Alliant Energy Center

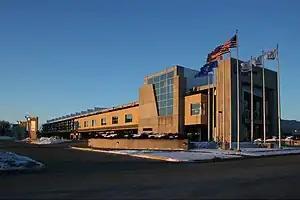
Exhibition Hall at the Alliant Energy Center

Exhibition Hall, on the Alliant Energy Center campus, has of exhibit space. This building hosts conventions, trade shows, consumer shows, meetings and conferences. Completed in September 1995, Exhibition Hall consists of 14 meeting rooms totaling , a lobby and four exhibit halls from 20,000 to .